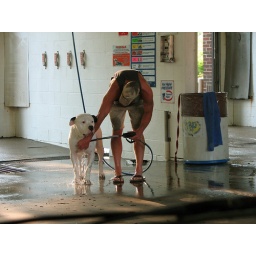
A guy washing his dog at a car wash in Clintonville.